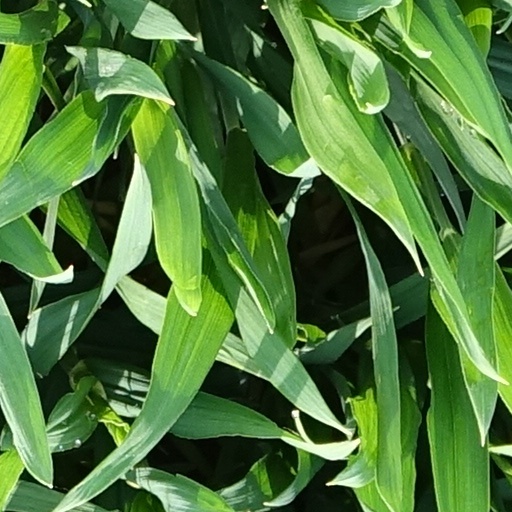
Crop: wheat